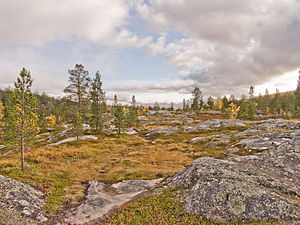
Øvre Dividal nationalpark
Fra Dividal Nationalpark
Øvre Dividal nationalpark ligger i Målselv kommune i Troms fylke i Norge. Parken blev oprettet i 1971 og er på 750 km². Vandreruten Nordkalotruten passerer gennem nationalparken.